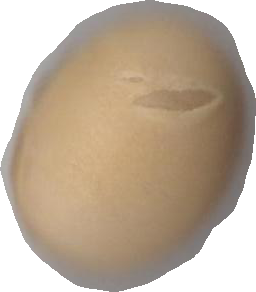
Variety: Dega